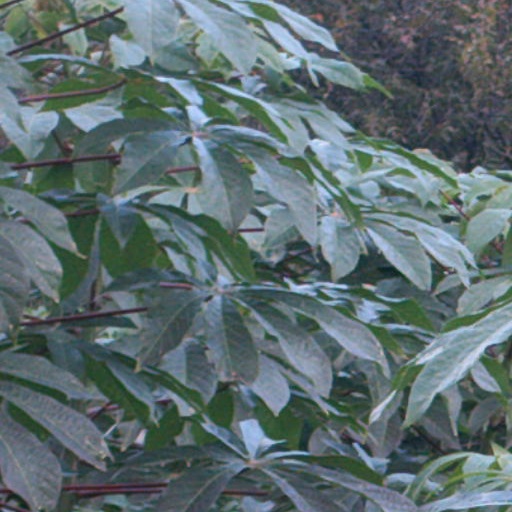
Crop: cassava